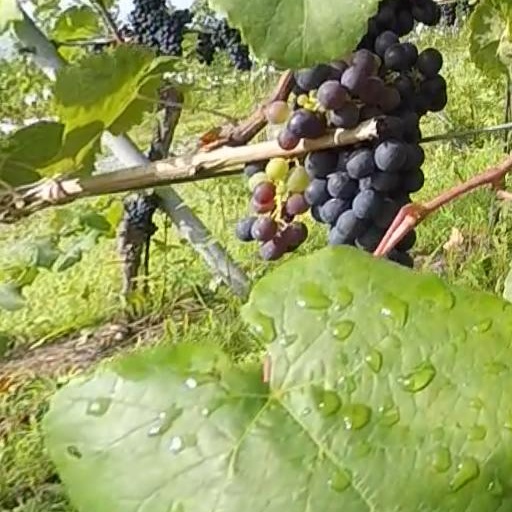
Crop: grape